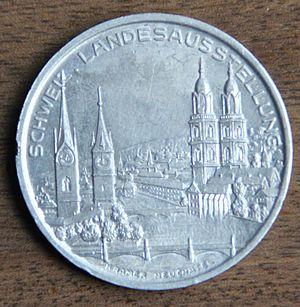
La quatrième Exposition nationale Suisse de 1939, appelée Landi 39, a eu lieu à Zurich. Elle a duré du 6 mai jusqu'au 29 octobre.